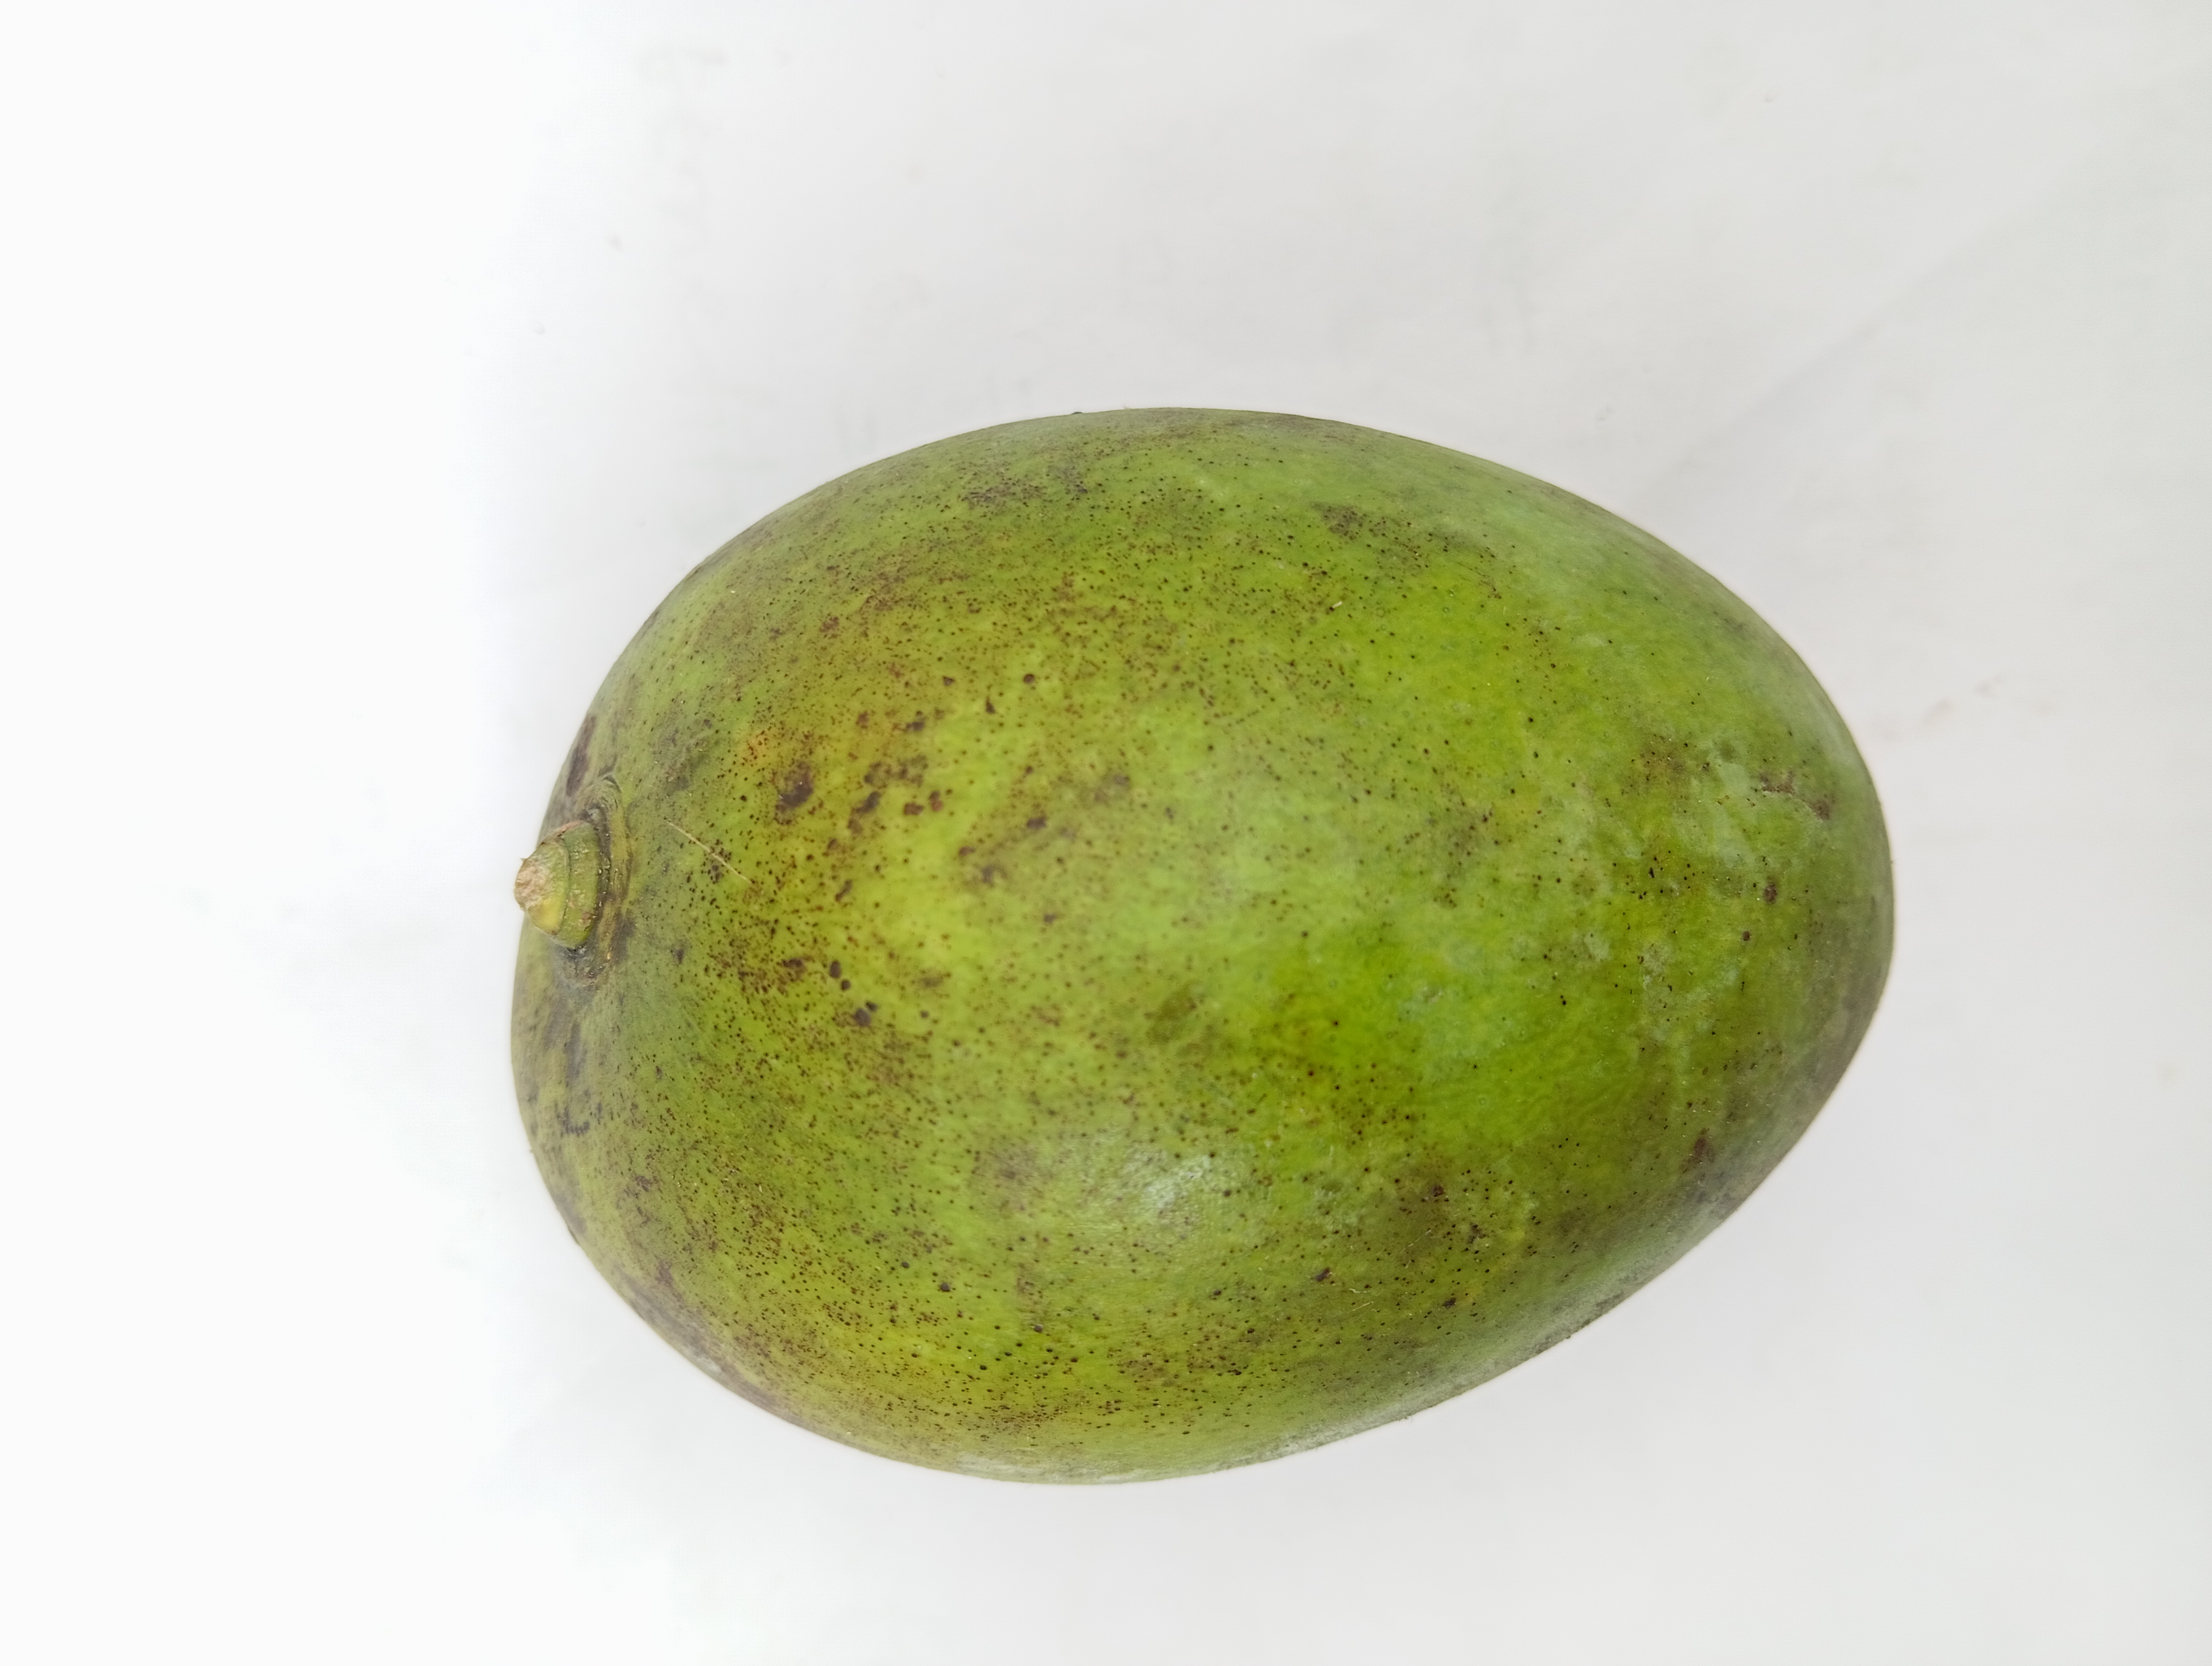
Mango variety: Harivanga